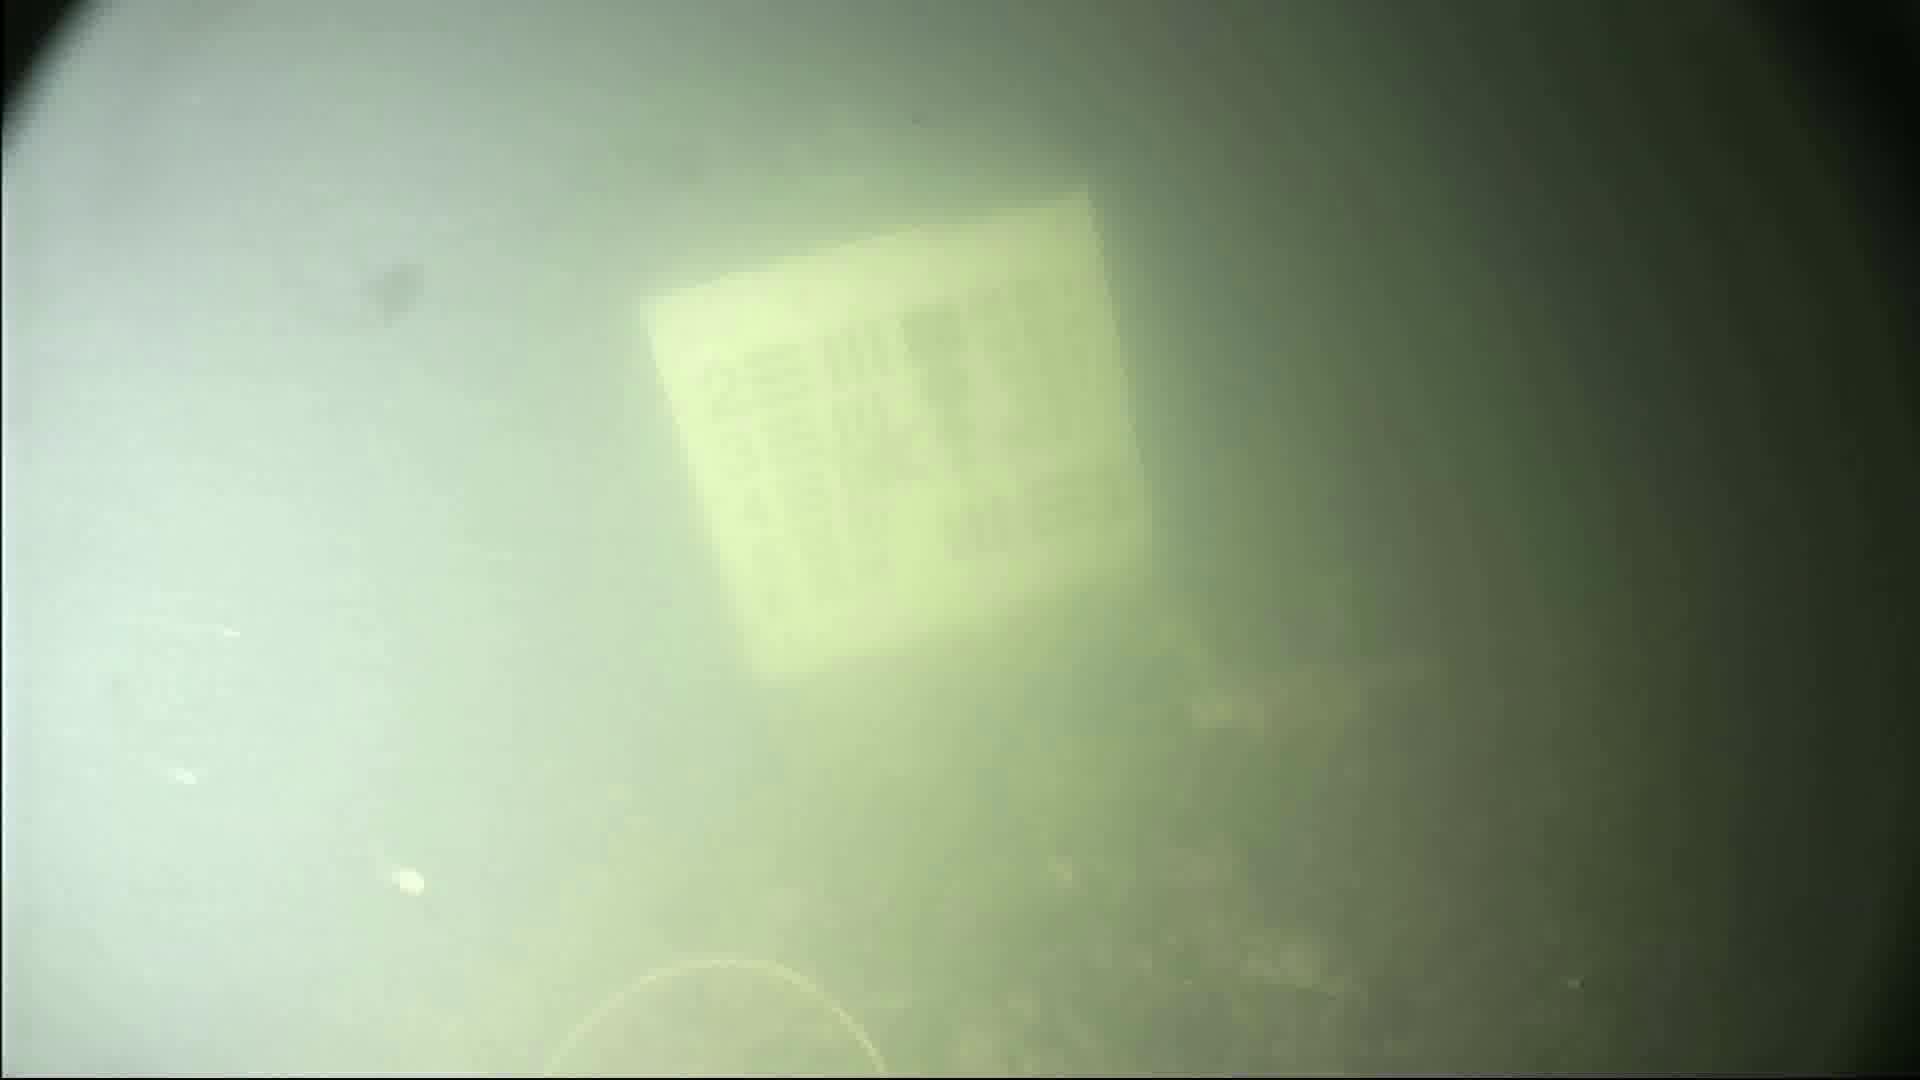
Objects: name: crab